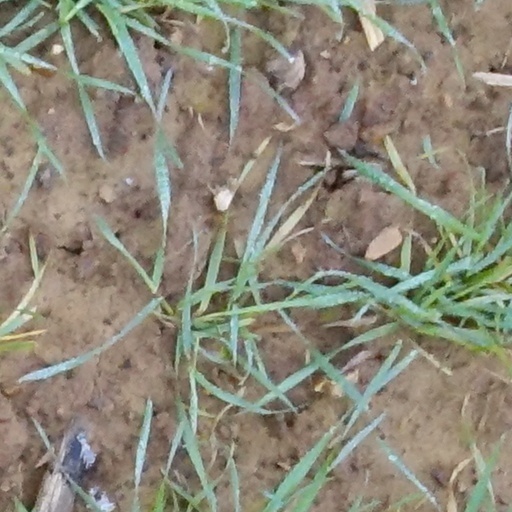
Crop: wheat